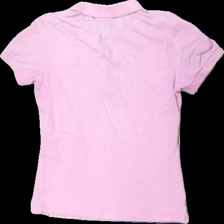
View: back
Type: T-shirt
Category: Ladies
Brand: Race Marine
Colors: Pink, White
Material: 100% bomull
Pattern: Logo print
Cut: Regular
Size: 40
Season: All
Price range: <50
Recommended usage: Export
Description: skjorta med tryck